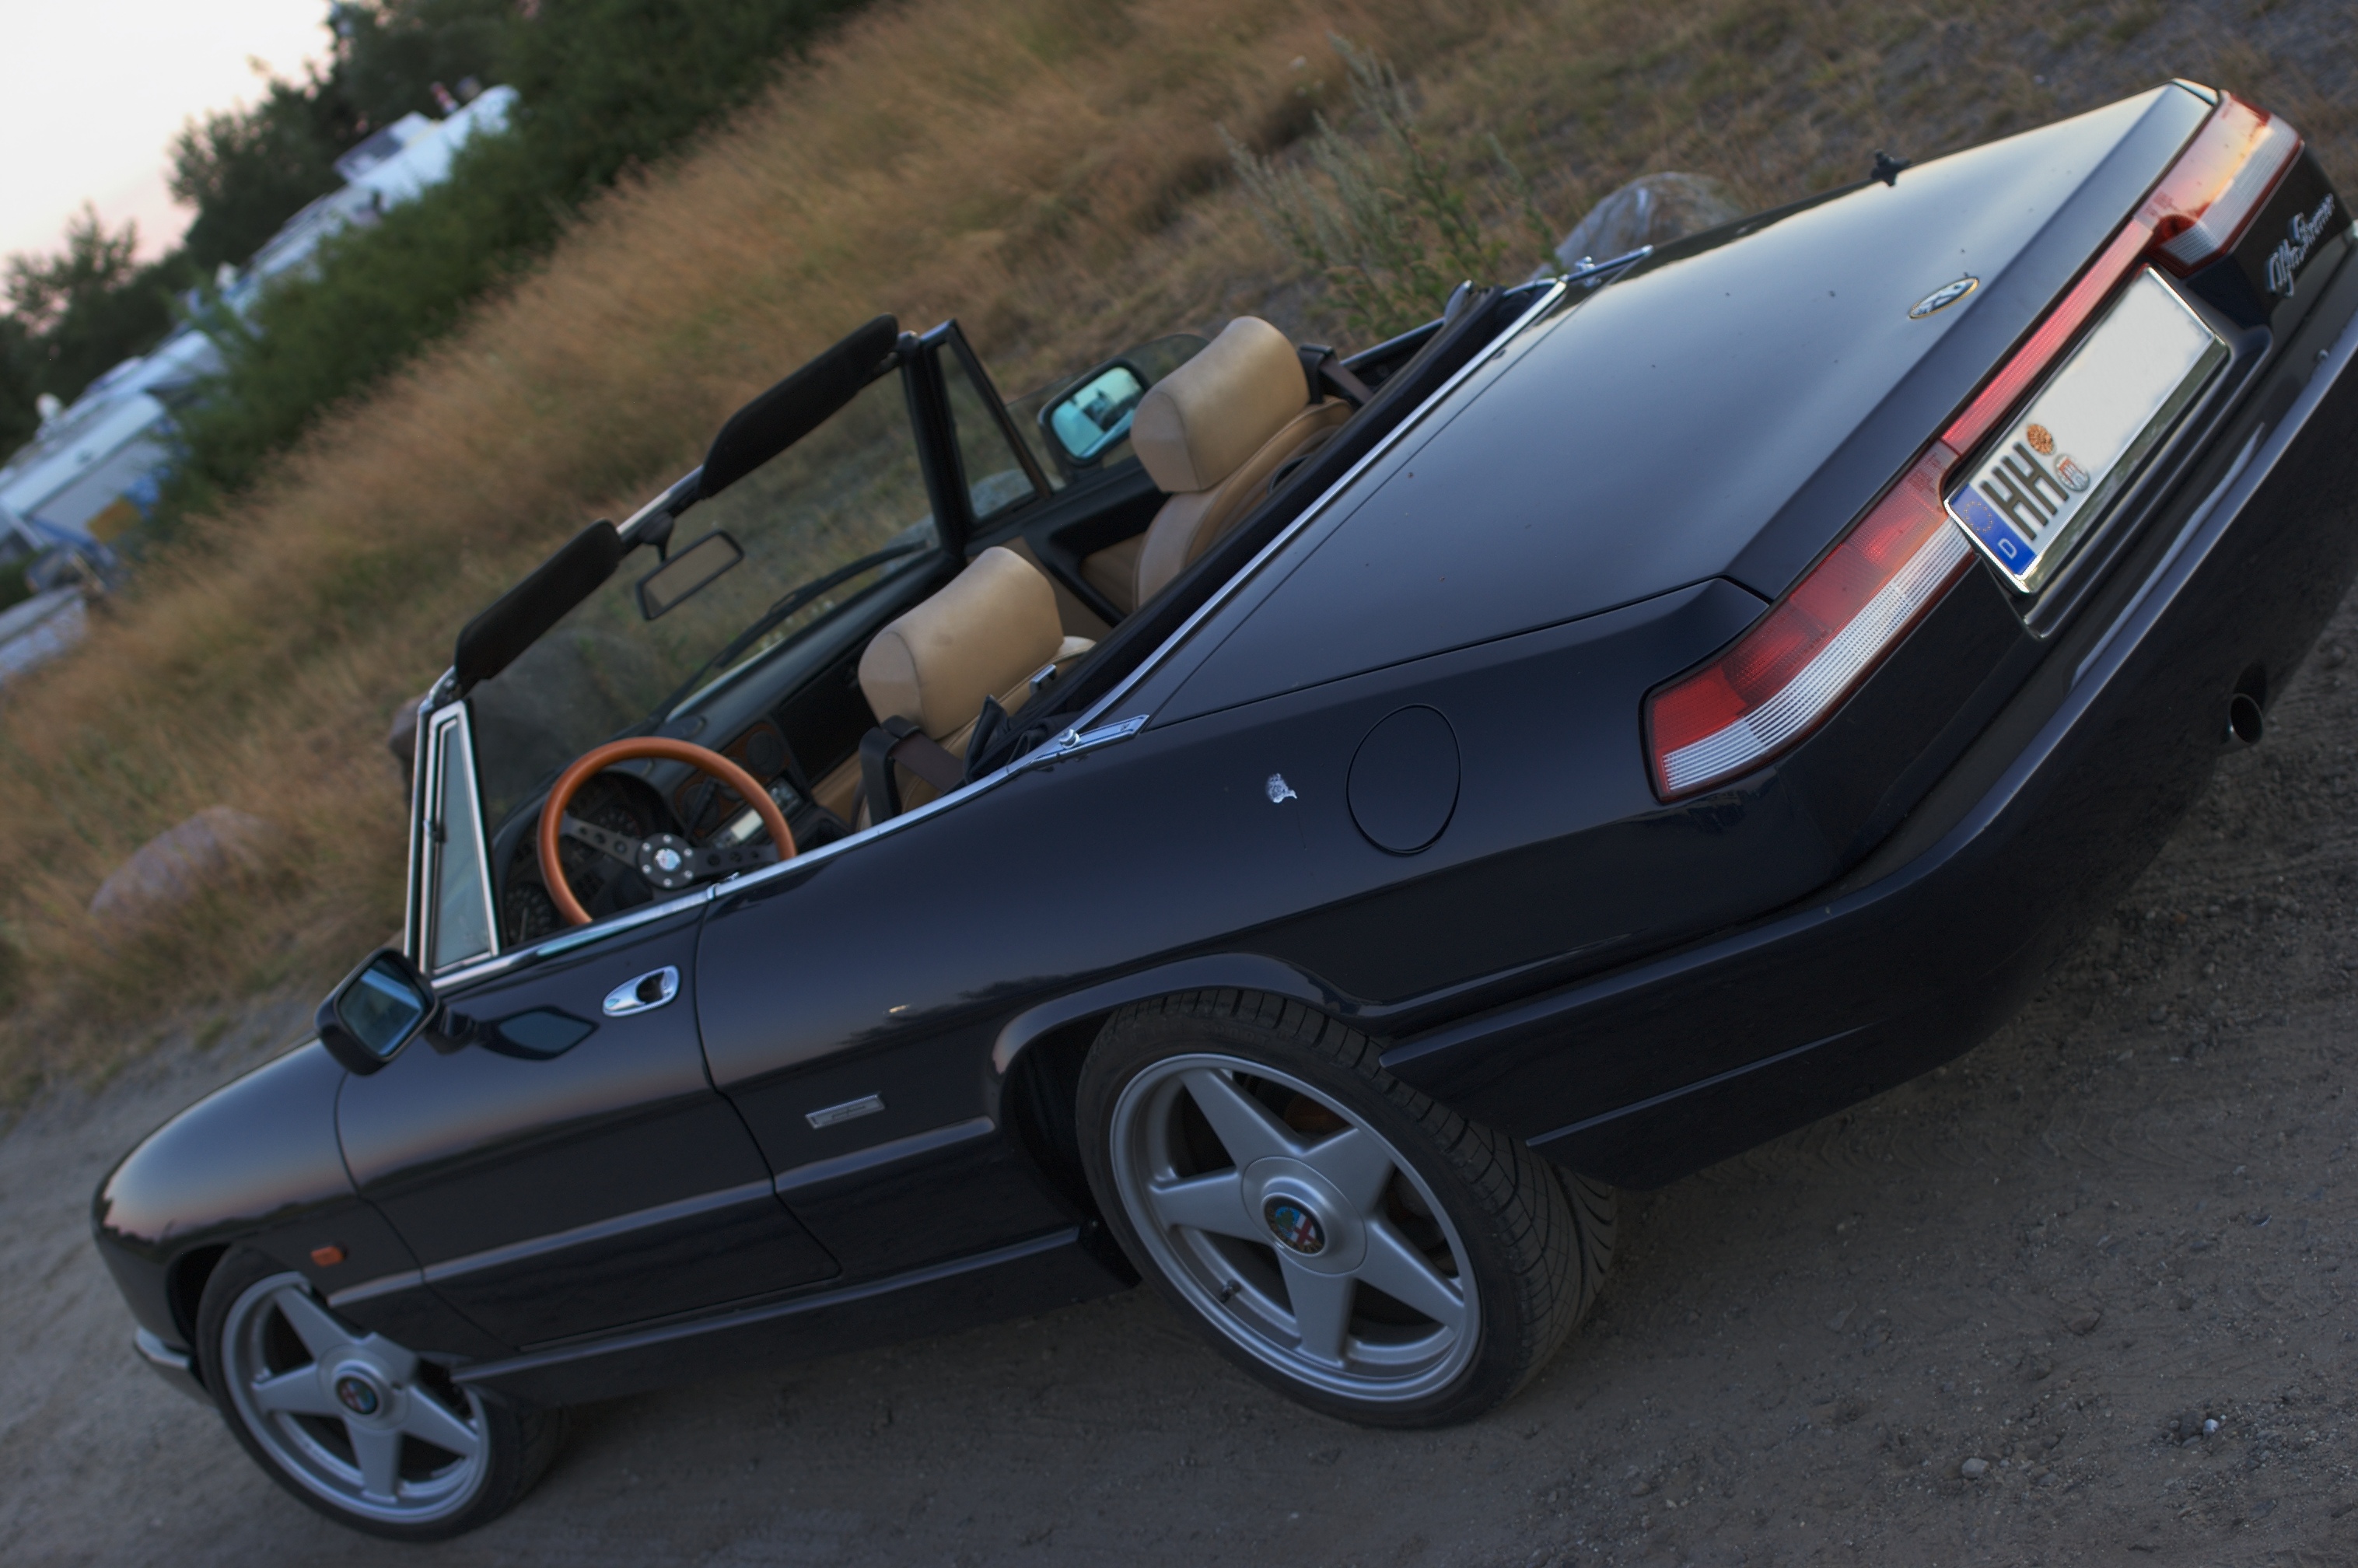
car, vehicle, sports car, spider, 2013, 35mm, sedan, rawtherapee, pentax, convertible, fahrzeug, lenstagged, steffenzahn, f24, 35mmf24, k100d, justpentax, smcpentaxda35mmf24al, pentaxda35mmf24al, smcpentaxda12435mmal, smcpdal35mmf24al, iamflickr, alfaromeo, land vehicle, automobile make, automotive exterior, compact car, automotive design, luxury vehicle, performance car, mid size car